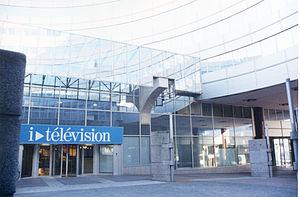
Les locaux de la chaîne d'information itélé (alors intitulée i-télévision) een 1999.
CNews, anciennement connue sous le nom d'I-Télévision puis d'I-Télé, est une chaîne de télévision française d'information nationale en continu.